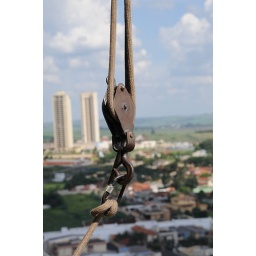
This is what you need to get a table up to the 25th floor of a building in Brazil.